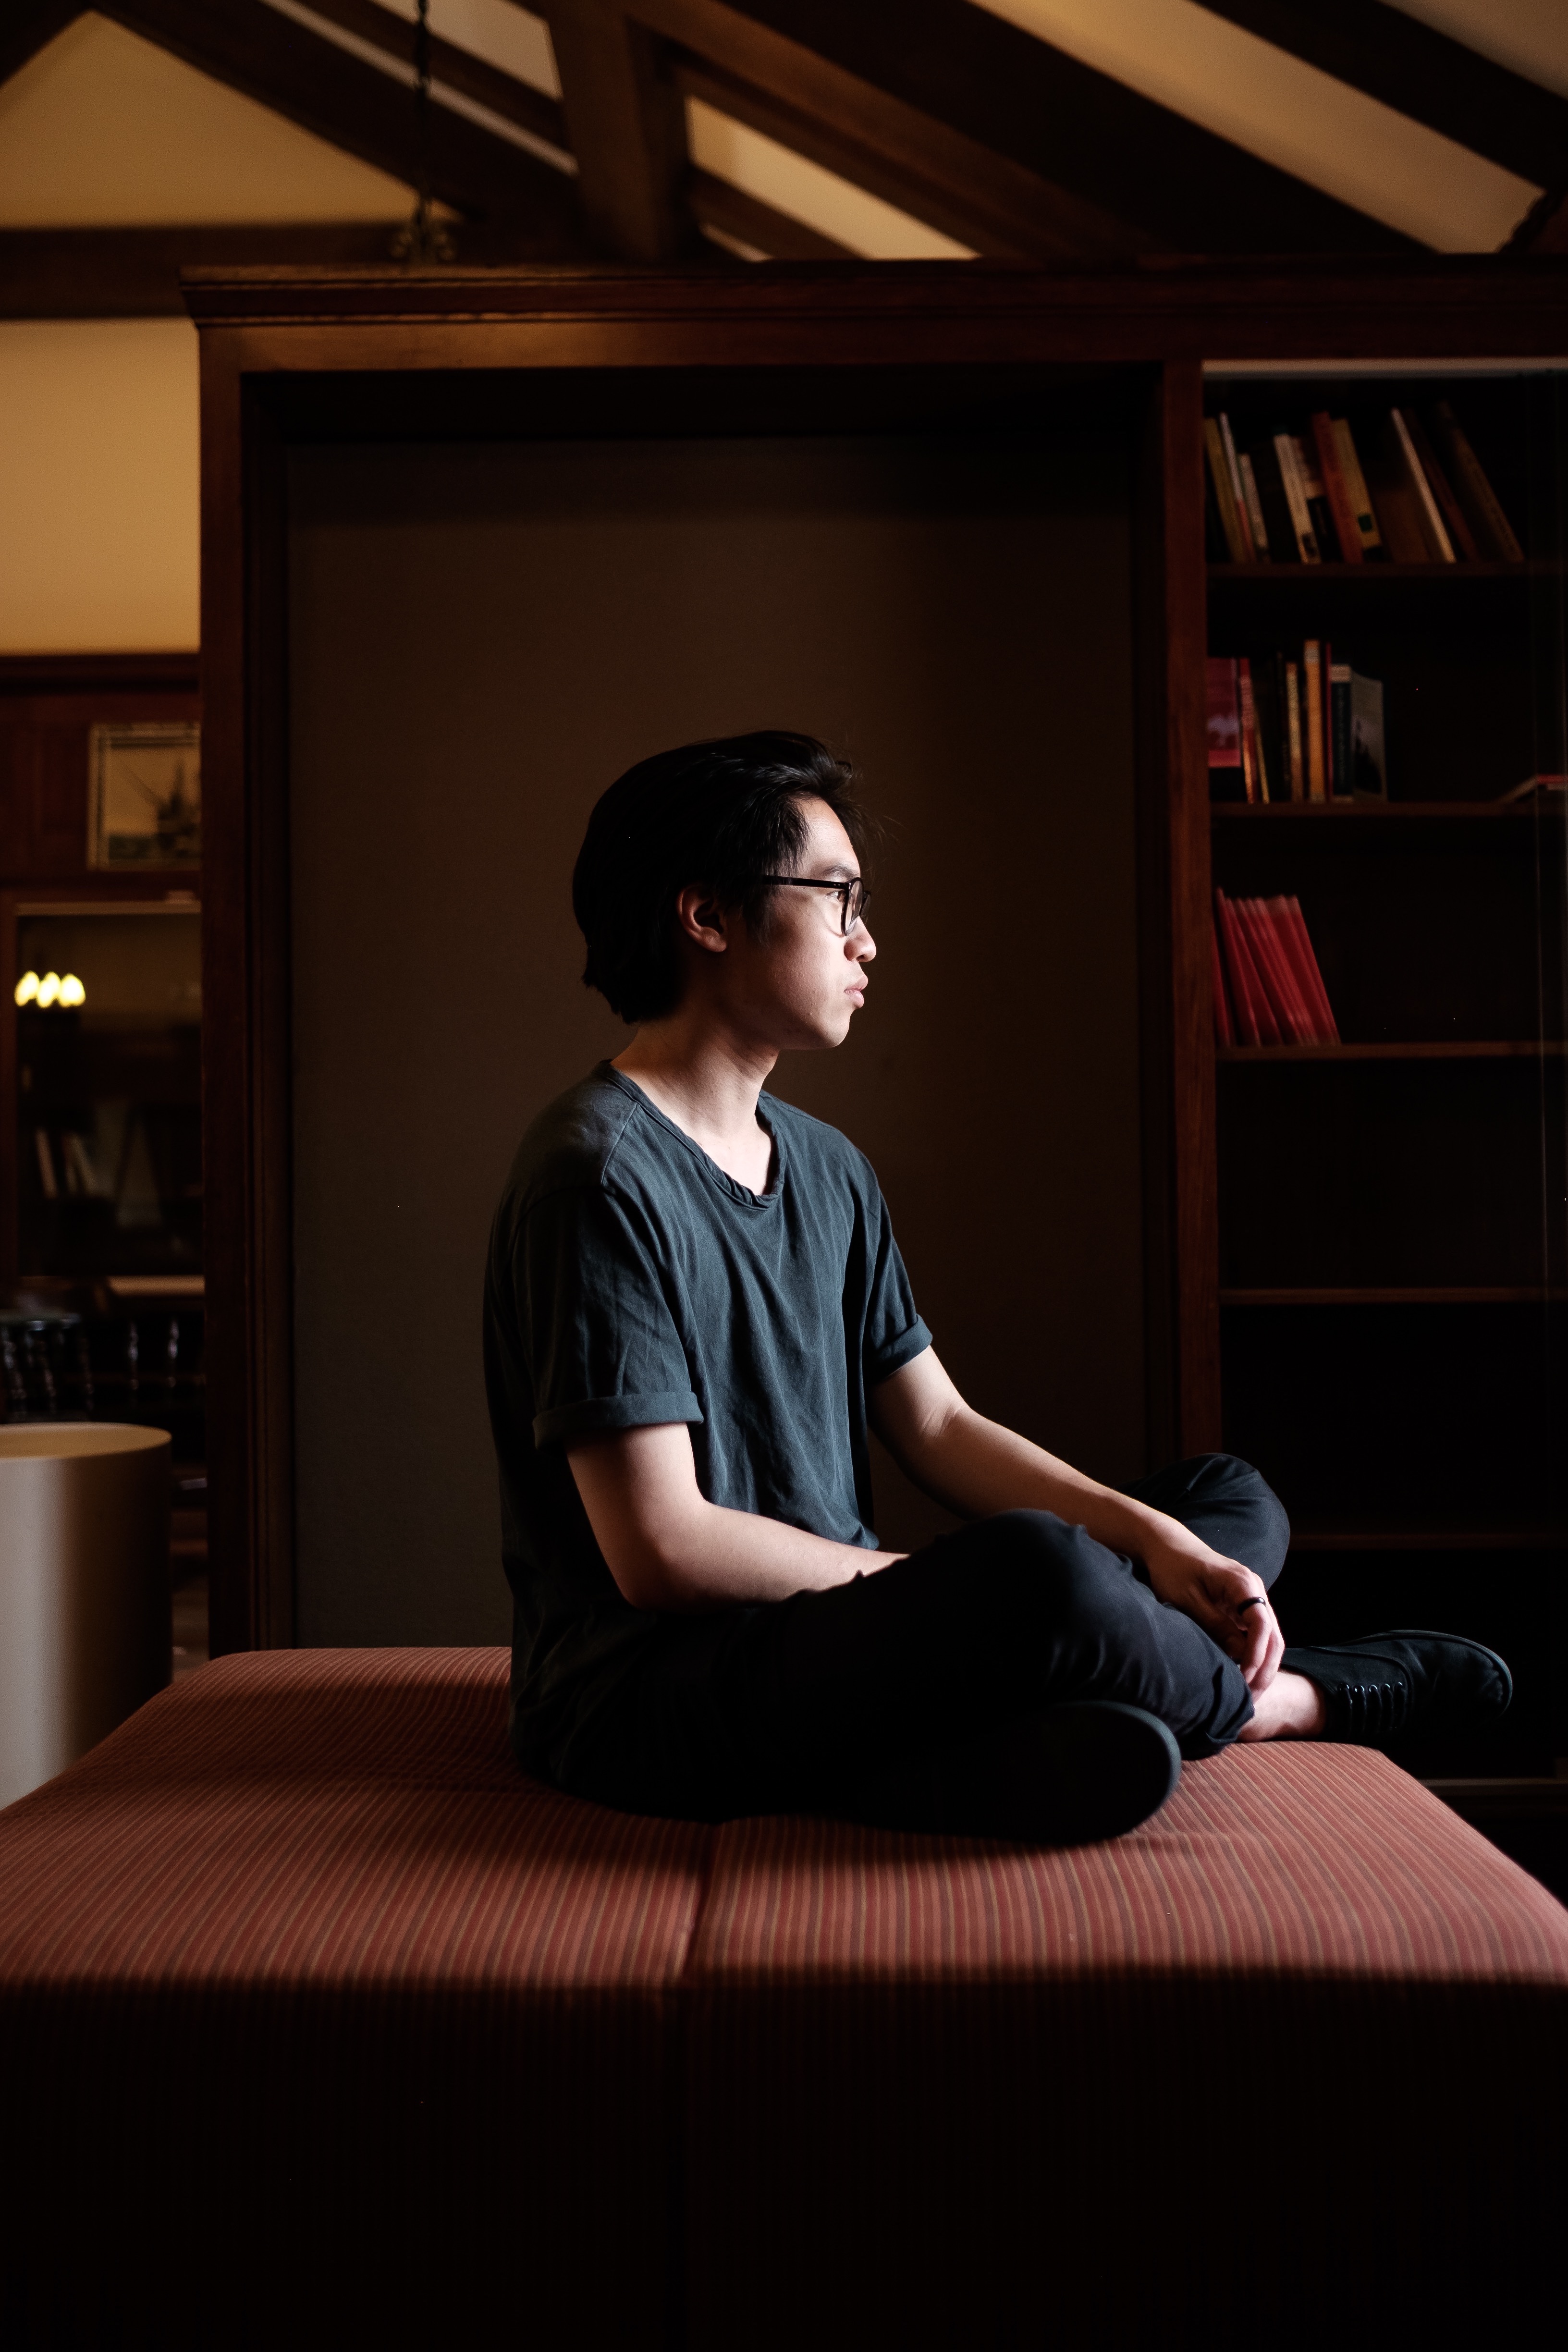
person, portrait, sitting, black, conversation, image, human positions